RASIT

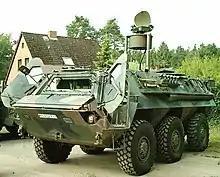
RASIT mounted on a German Army Fuchs armored vehicle

RASIT ("RAdar de Surveillance des InTervalles") is a ground-surveillance pulse Doppler radar developed by Thomson-CSF (now Thales), and fielded by several militaries. The original version of RASIT had a range of 20 kilometers and allowed a skilled operator to distinguish between personnel, vehicles, and aircraft. RASIT operates in the I band and has a peak power of two kilowatts. The system is deployed on vehicles (although it can be removed from its mount and emplaced on the ground) and has been used by at least 32 nations. The latest version of RASIT, the RASIT-E, has a range of 40 kilometers.